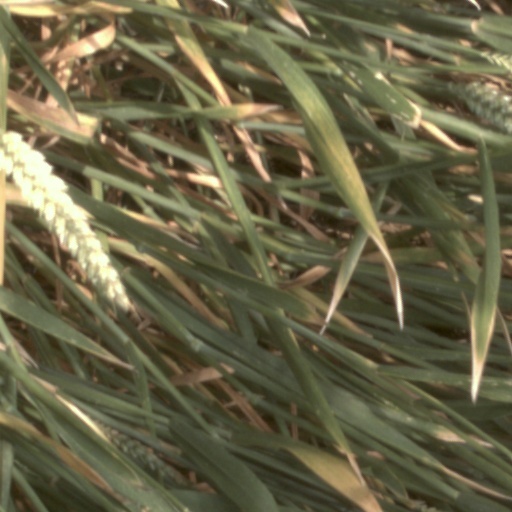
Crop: wheat